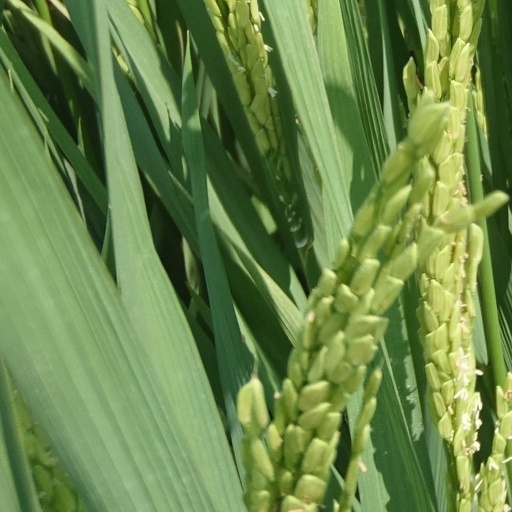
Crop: rice